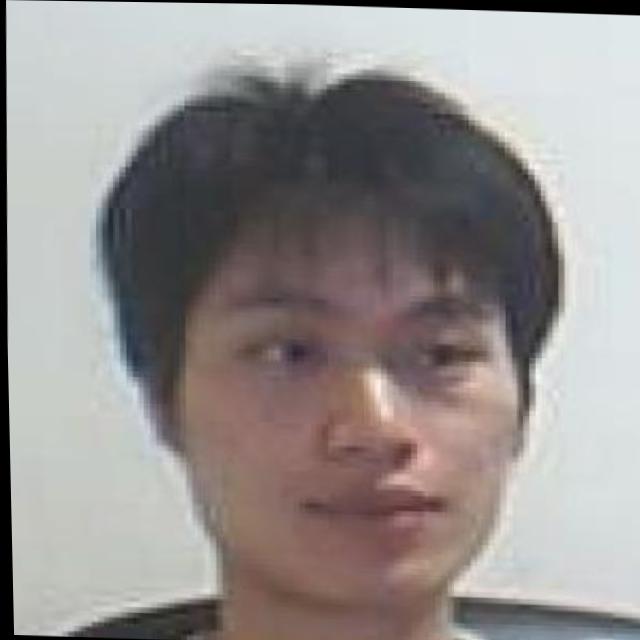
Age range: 21-44